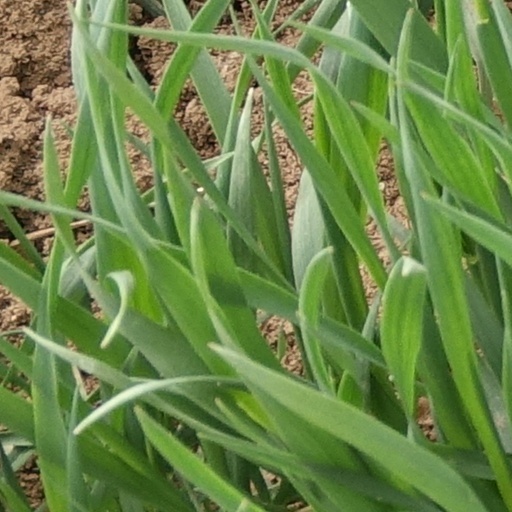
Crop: wheat